Edward Thonen

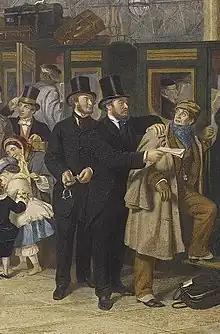
Detail from "The Railway Station", 1866 engraving by Francis Holl, after William Powell Frith. The man with the handcuffs is detective Michael Haydon, about to arrest a fugitive.

In late 1850, Thonen travelled to England from Ostend, Belgium, arriving at the Port of Dover on 10 December 1850. Shortly after arrival, he was robbed and lost all his possessions.